Shandon, Edinburgh

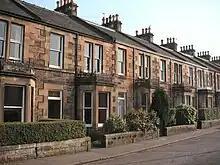
Shandon Crescent

In 1883, a site to the south of the former Caledonian Railway was bought by the Edinburgh Co-Operative Building Company (ECBC). The site was formerly in the possession of George Watson's Hospital and was known as Shaftesbury Park. Between 1883 and 1904, the ECBC built 330 houses at Shaftesbury Park. Similarly, as in Shandon, the type of social class that the Shaftesbury Park housing was aimed at lower-middle-class families. In the mid-19th century, Scottish housing reformers sought an alternative to the traditional tenement and there was a deliberate movement to find a working-class housing pattern which broke with the tradition and gave every family a front door and its own garden. The development of artisan housing in Scotland was pioneered in Edinburgh with a scheme by Patrick Wilson for the Pilrig Model Dwelling Company. This was the first colony-type development in Edinburgh. In 1857, the Rosebank Cottages were developed by James Gowans, and were modelled from the Pilrig System.